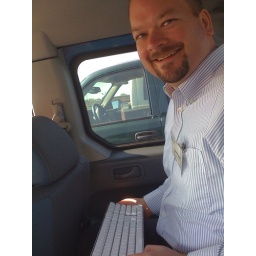
James Deaton with Lance's bluetooth Mac keyboard in his car